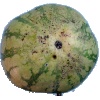
Label: Watermelon 1